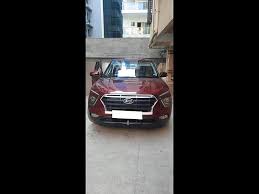
Label: noambulance